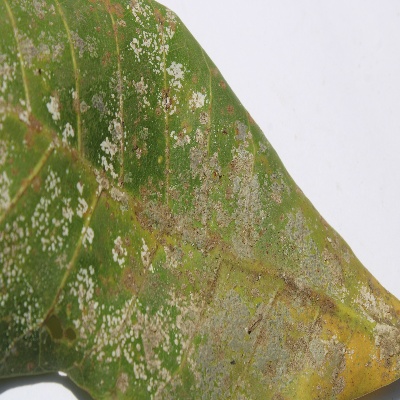
Crop: Cashew
Condition: red rust